Anja Hegenauer

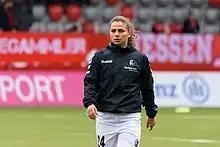
Anja Maike Hegenauer during FC Bayern (women) SC Freiburg (women), May 2019

Anja Maike Hegenauer is a German football midfielder. As a junior international she won the 2011 U-19 European Championship. She studies at Albert Ludwig's University of Freiburg.